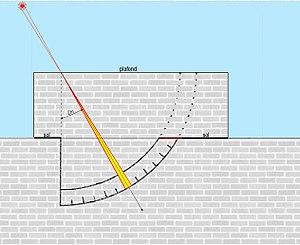
Schéma du quadrant monumental de Ray (Xe siècle).
Le quadrant astronomique ou quart de cercle est un ancien instrument de mesure angulaire de la famille des quadrants employé dans les observatoires astronomiques.